Futago Station

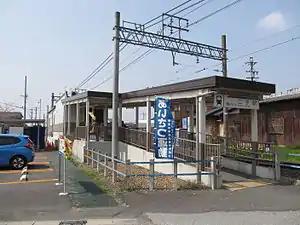
Futago Station in March 2015

is a railway station in the city of Ichinomiya, Aichi Prefecture, Japan, operated by Meitetsu.